Battle of Iuka

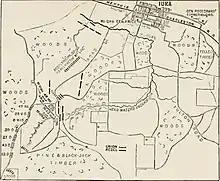
Battle of Iuka, Miss., September 19, 1862

The Battle of Iuka was fought on September 19, 1862, in Iuka, Mississippi, during the American Civil War. In the opening battle of the Iuka-Corinth Campaign, Union Maj. Gen. William Rosecrans stopped the advance of the Confederate Army of the West commanded by Maj. Gen. Sterling Price.